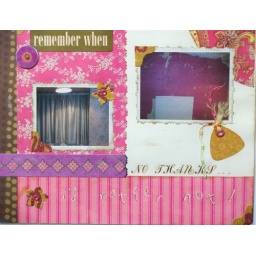
Before decorating our room had purple walls and shiny green curtains...and not in a good way.